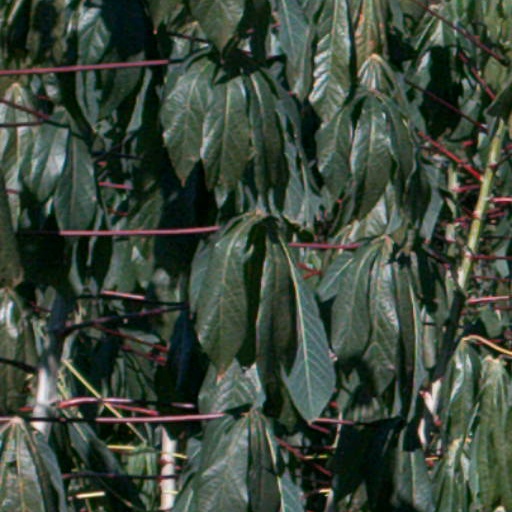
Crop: cassava